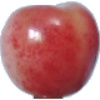
Label: Cherry Rainier 1